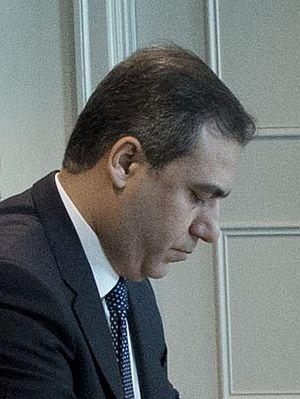
Hakan Fidan, né en 1968 à Ankara, est un diplomate, militaire, professeur turc, et dirigeant du Millî İstihbarat Teşkilatı depuis le 25 mai 2010.